Chemical polarity

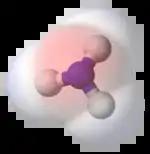
The ammonia molecule, NH, is polar as a result of its molecular geometry. The red represents partially negatively charged regions.

Ammonia, NH, is a molecule whose three N−H bonds have only a slight polarity (toward the more electronegative nitrogen atom). The molecule has two lone electrons in an orbital that points towards the fourth apex of an approximately regular tetrahedron, as predicted by the VSEPR theory. This orbital is not participating in covalent bonding; it is electron-rich, which results in a powerful dipole across the whole ammonia molecule.